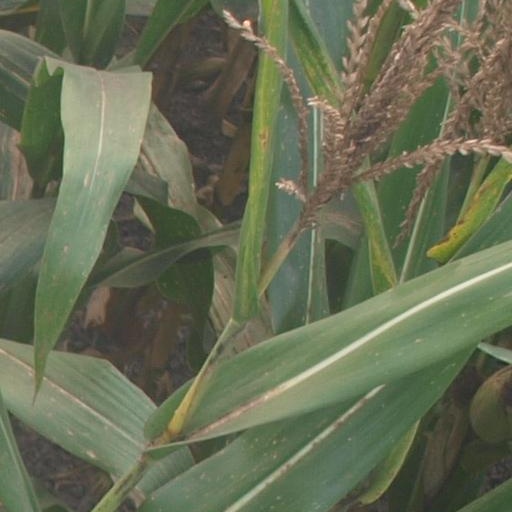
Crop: maize; corn